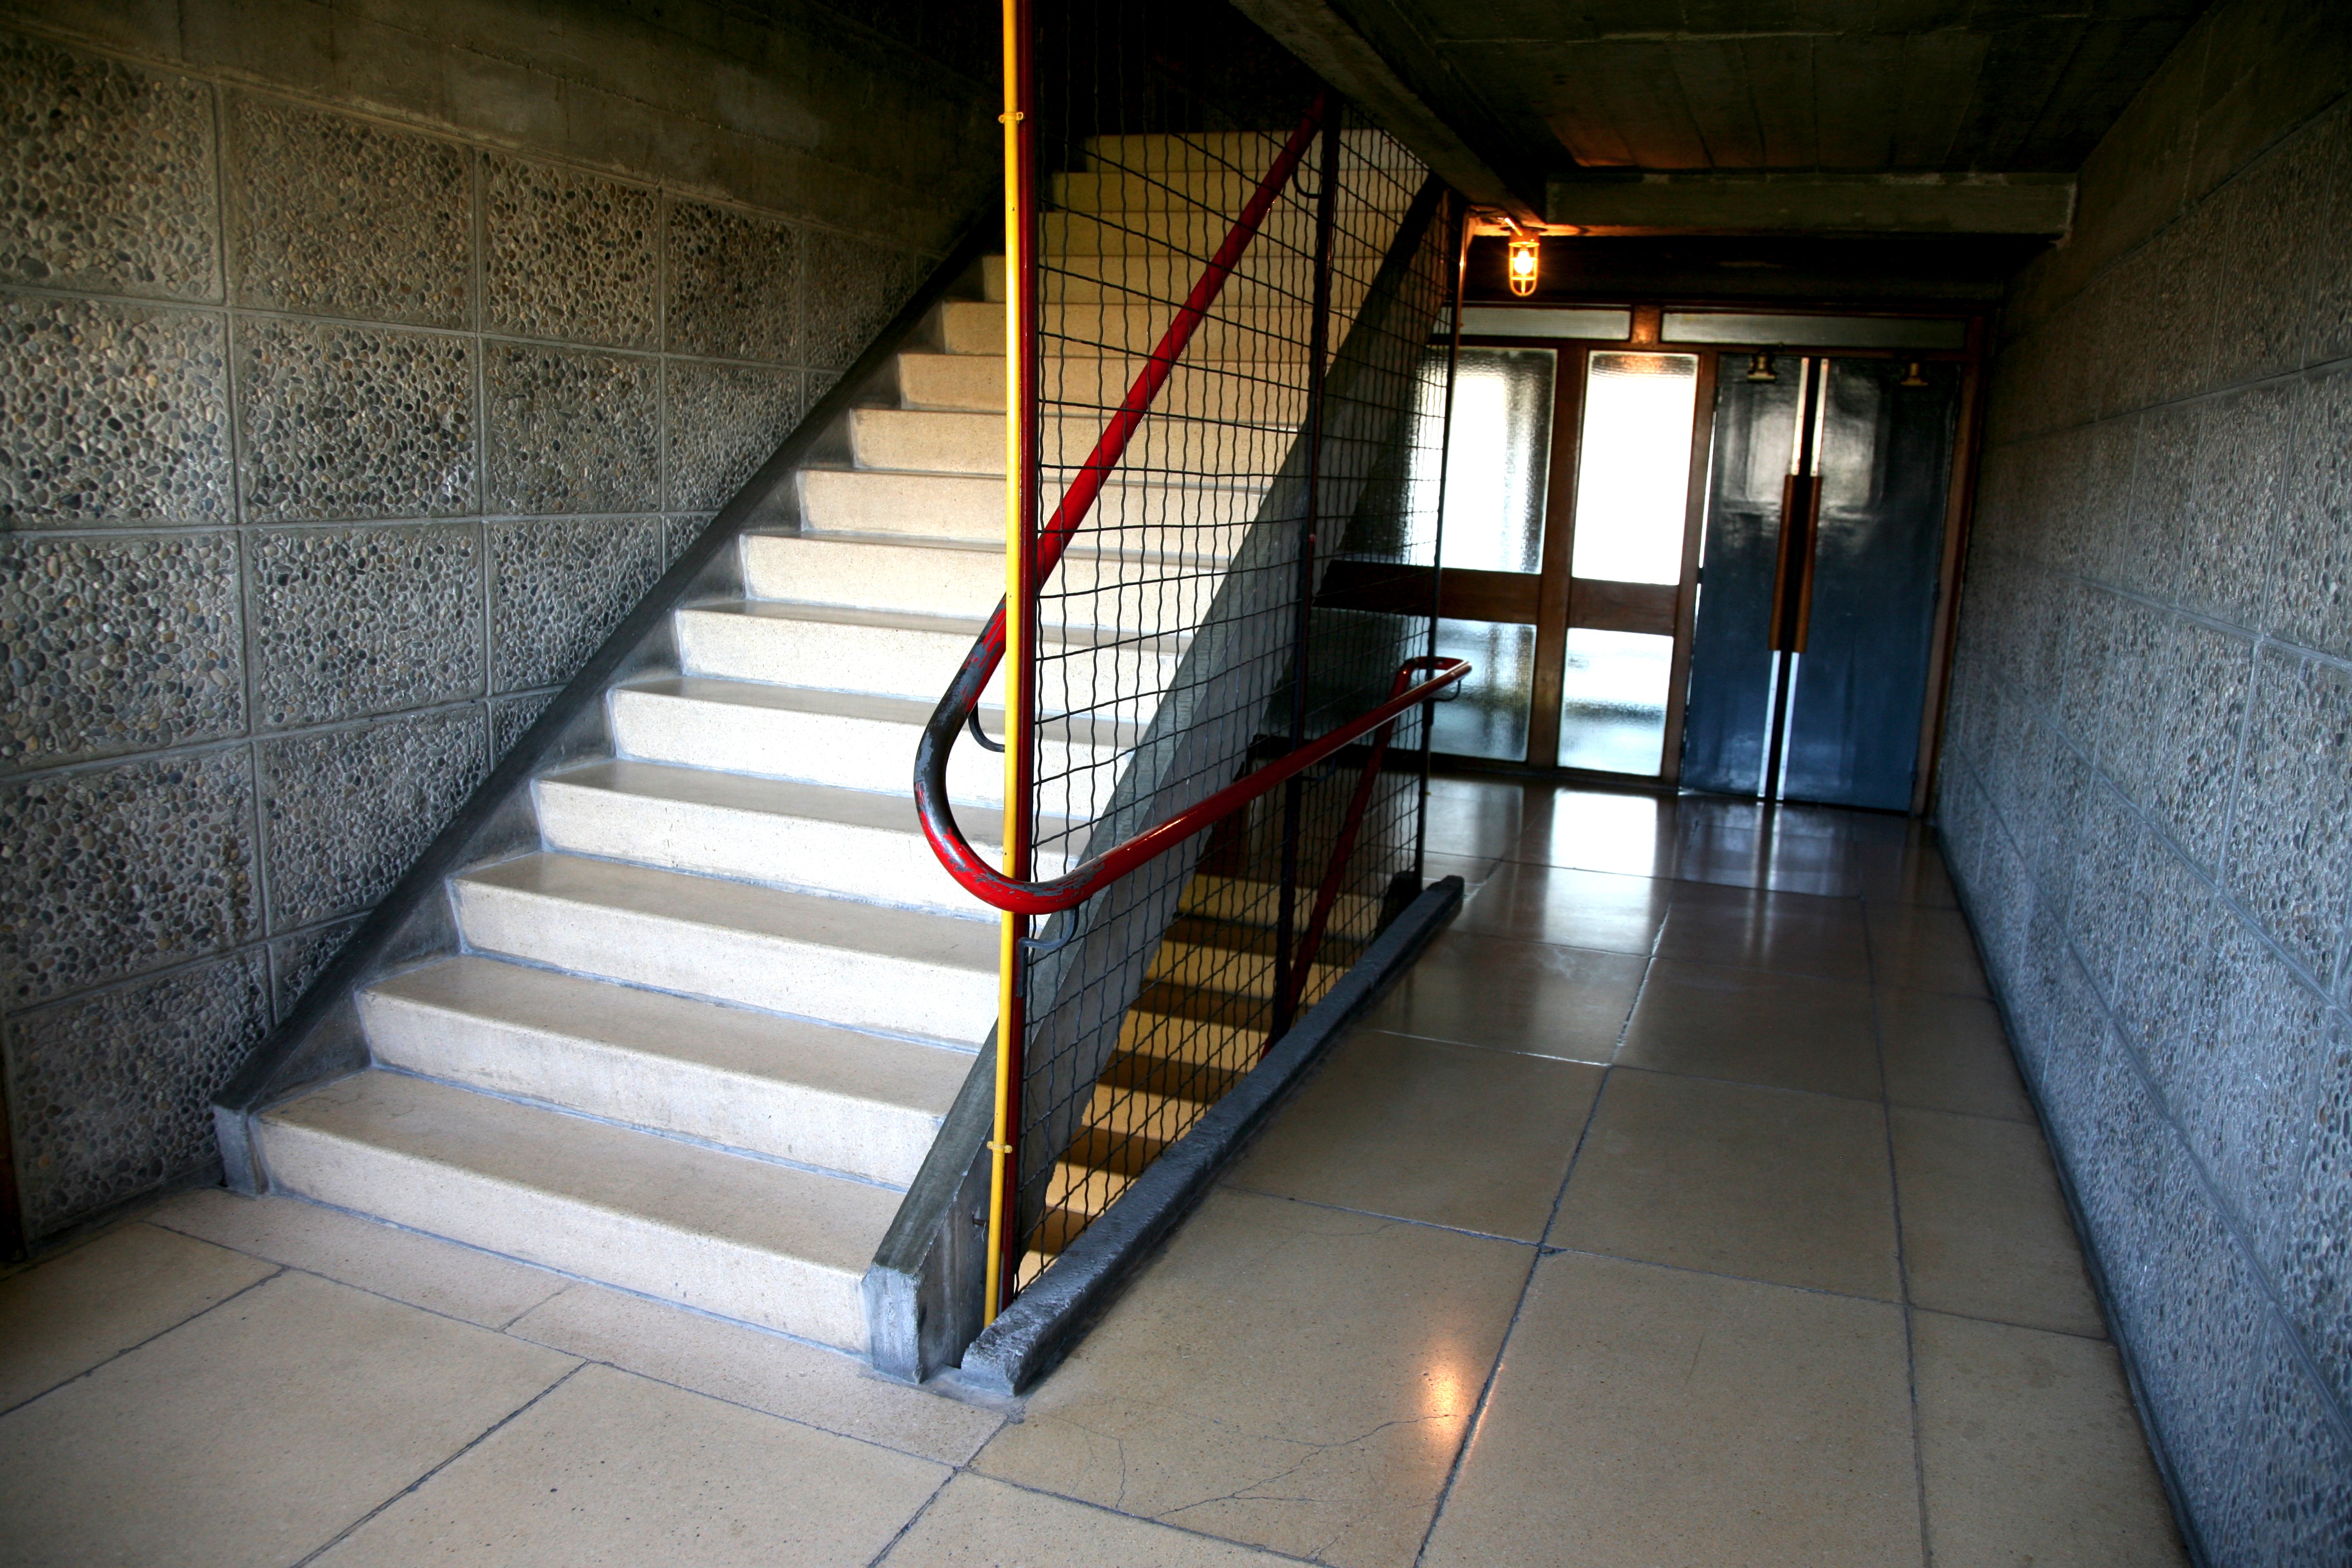
light, architecture, wood, house, floor, staircase, subway, interior design, stairs, batiment, cit, collectif, marseille, bouchesdurhone, marseilles, lecorbusier, radieuse, citradieuse